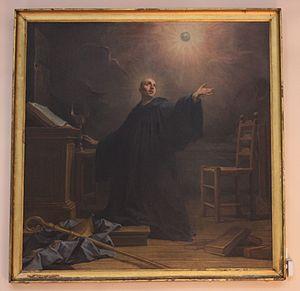
Peinture à l'intérieur de l'Église Saint-Gilles à Bourg-la-Reine en France. Titre
Cette page établit la liste des peintures de Jean II Restout.
Benoît de Nursie, né vers 480 à Nursie en Ombrie, mort en 547 dans le monastère du Mont-Cassin ; en latin Benedictus de Nursia, saint Benoît pour les catholiques et les orthodoxes, est le fondateur de l'ordre des Bénédictins et a largement inspiré le monachisme occidental ultérieur.